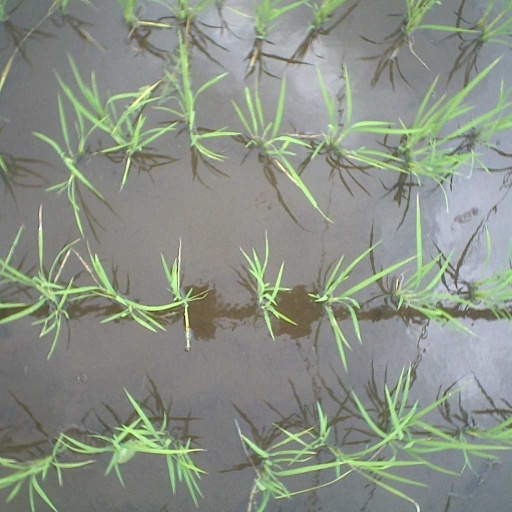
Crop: rice